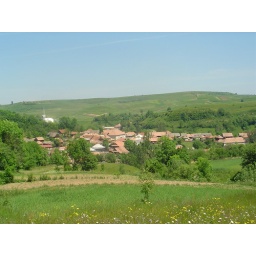
Panoramic view of the village of Bedeciu; the metal roof of the church is shiny in the sun